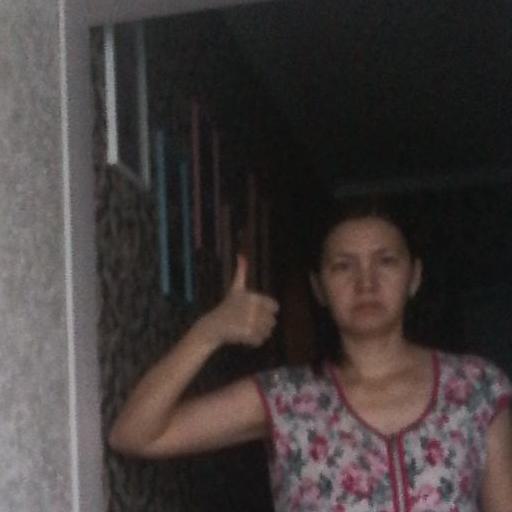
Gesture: like